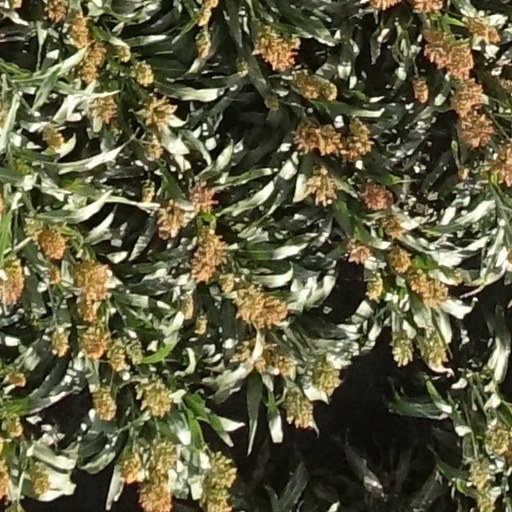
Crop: sorghum